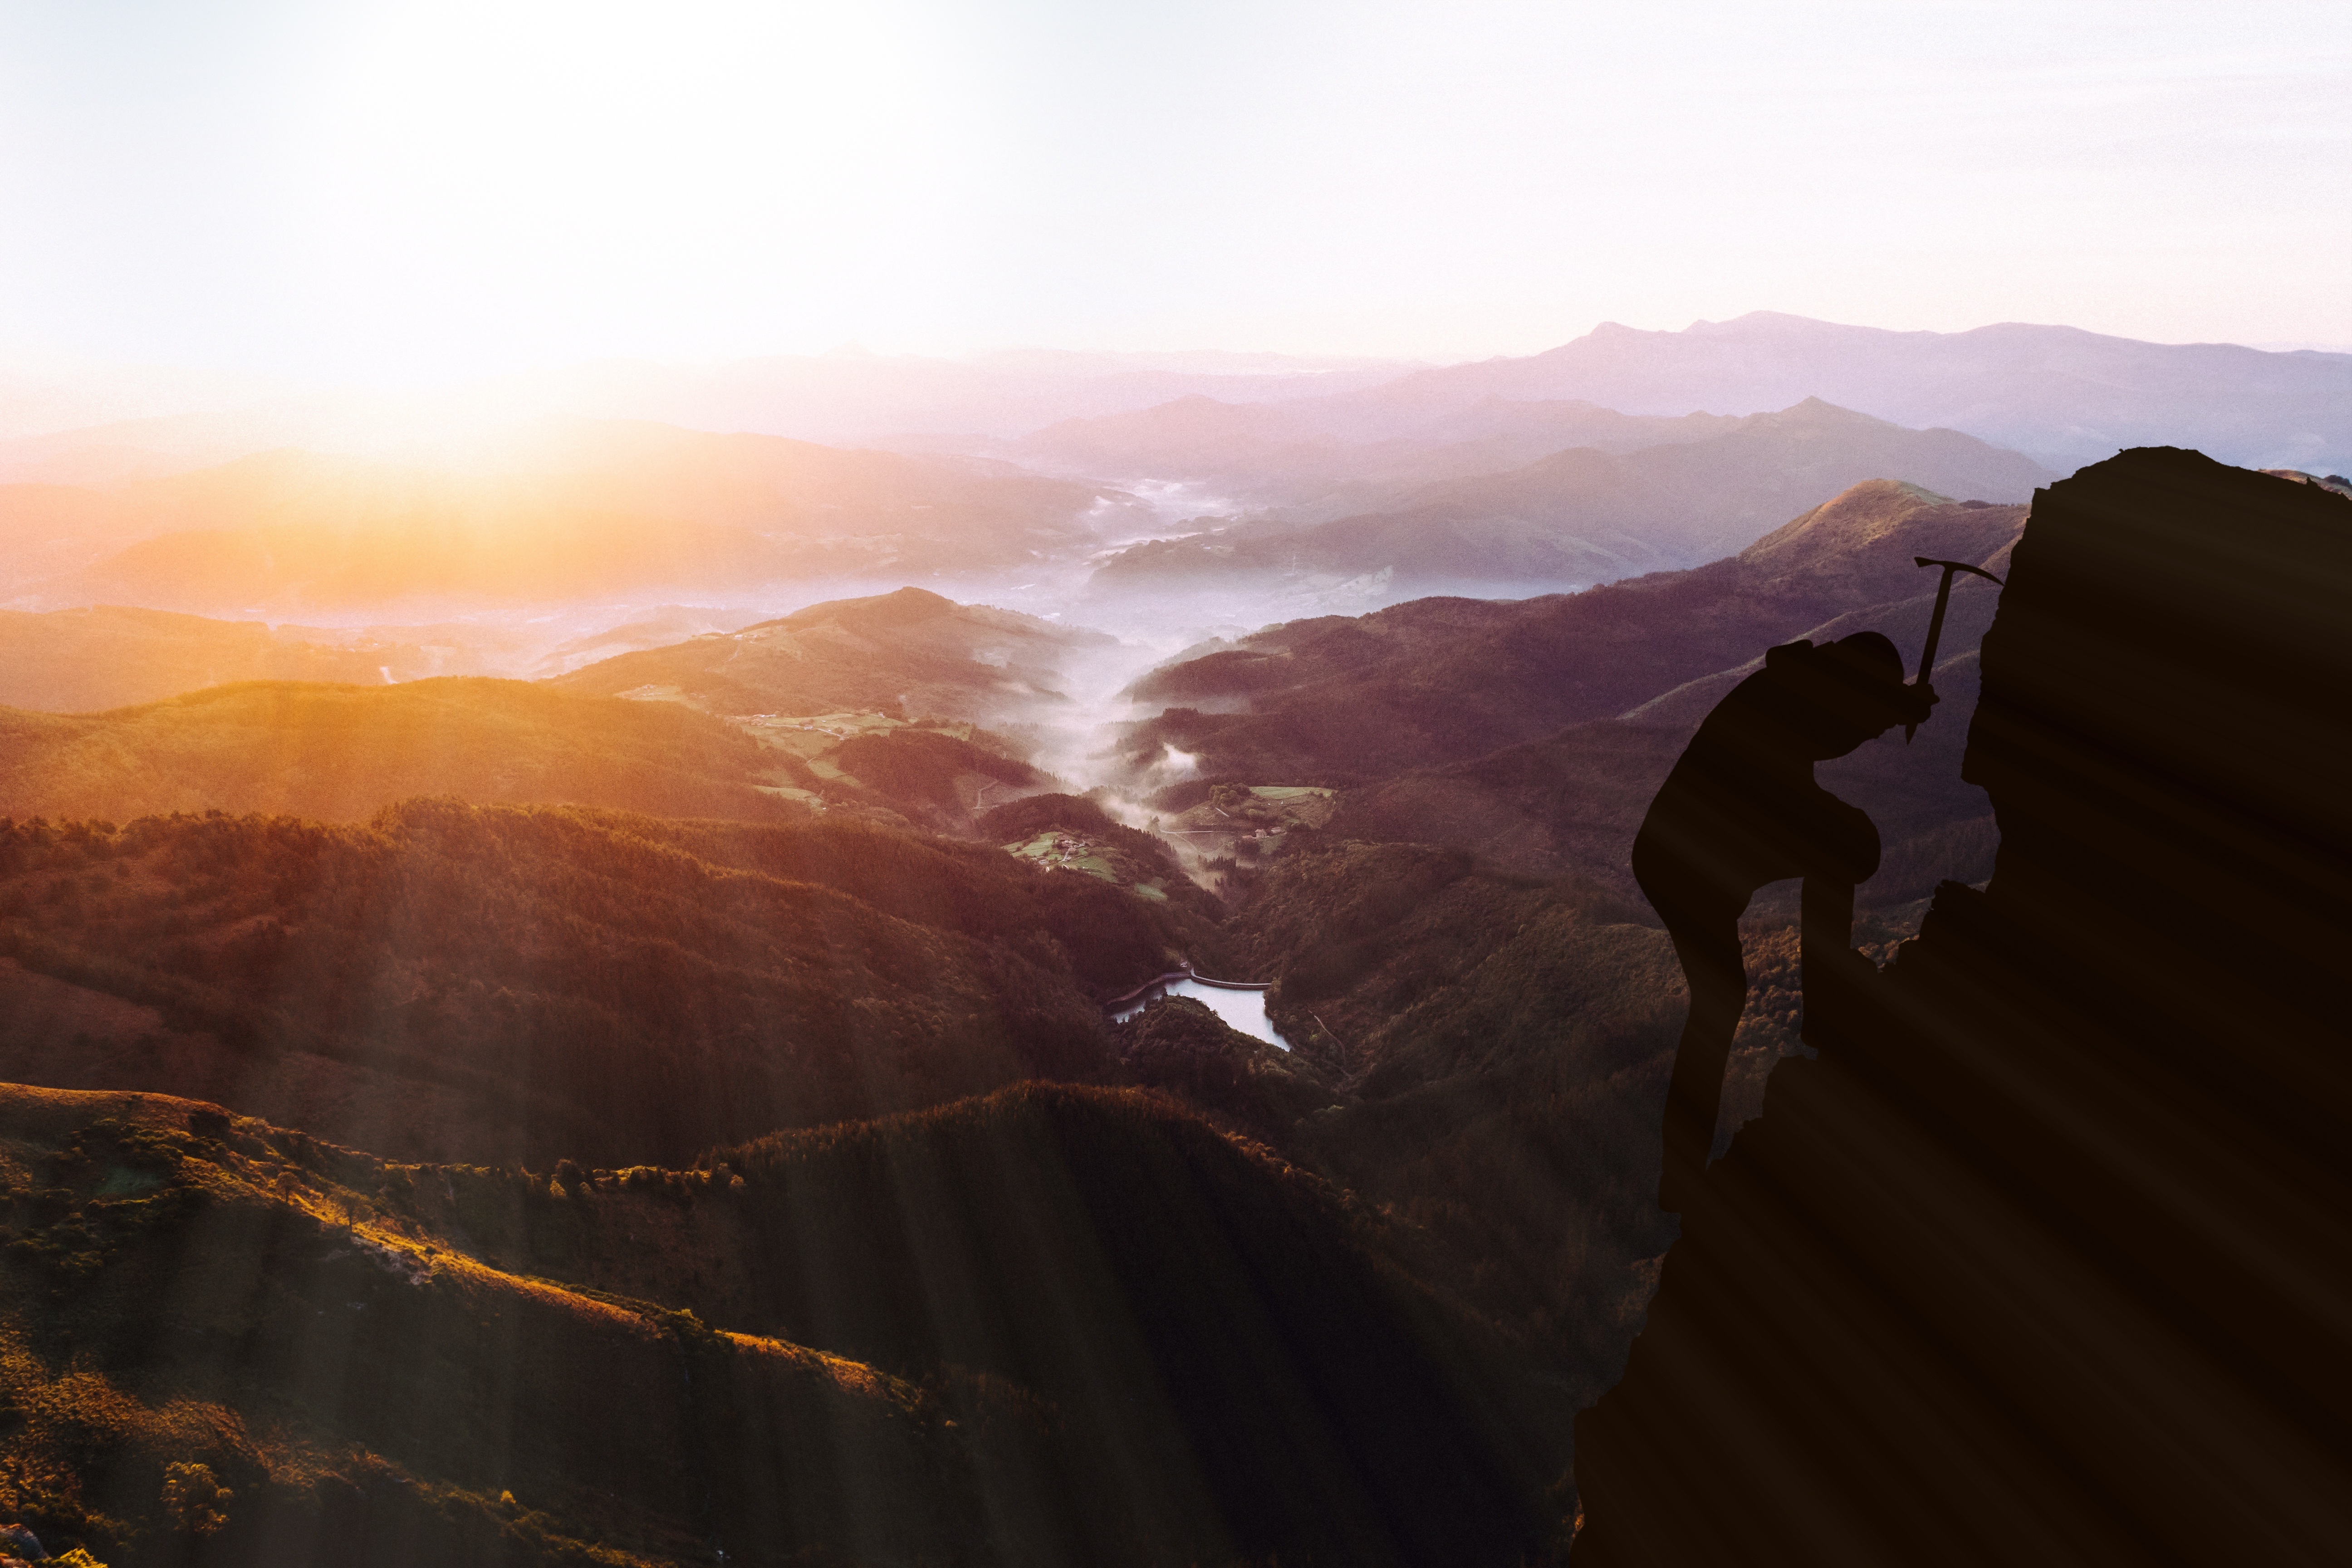
landscape, rock, mountain, fog, sunrise, sunset, mist, sunlight, morning, dawn, mountain range, dusk, evening, freedom, terrain, summit, climb, mountaineering, competition, mountaineer, mountains, performance, joy, winner, victory, sunbeam, success, screenshot, upgrade, landform, defeat, fame, geographical feature, atmospheric phenomenon, atmosphere of earth, mountainous landforms, black pay, climbing to the top